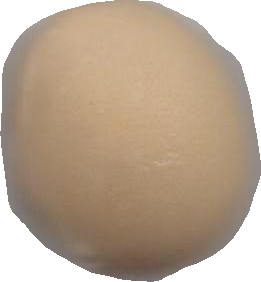
Variety: Dega